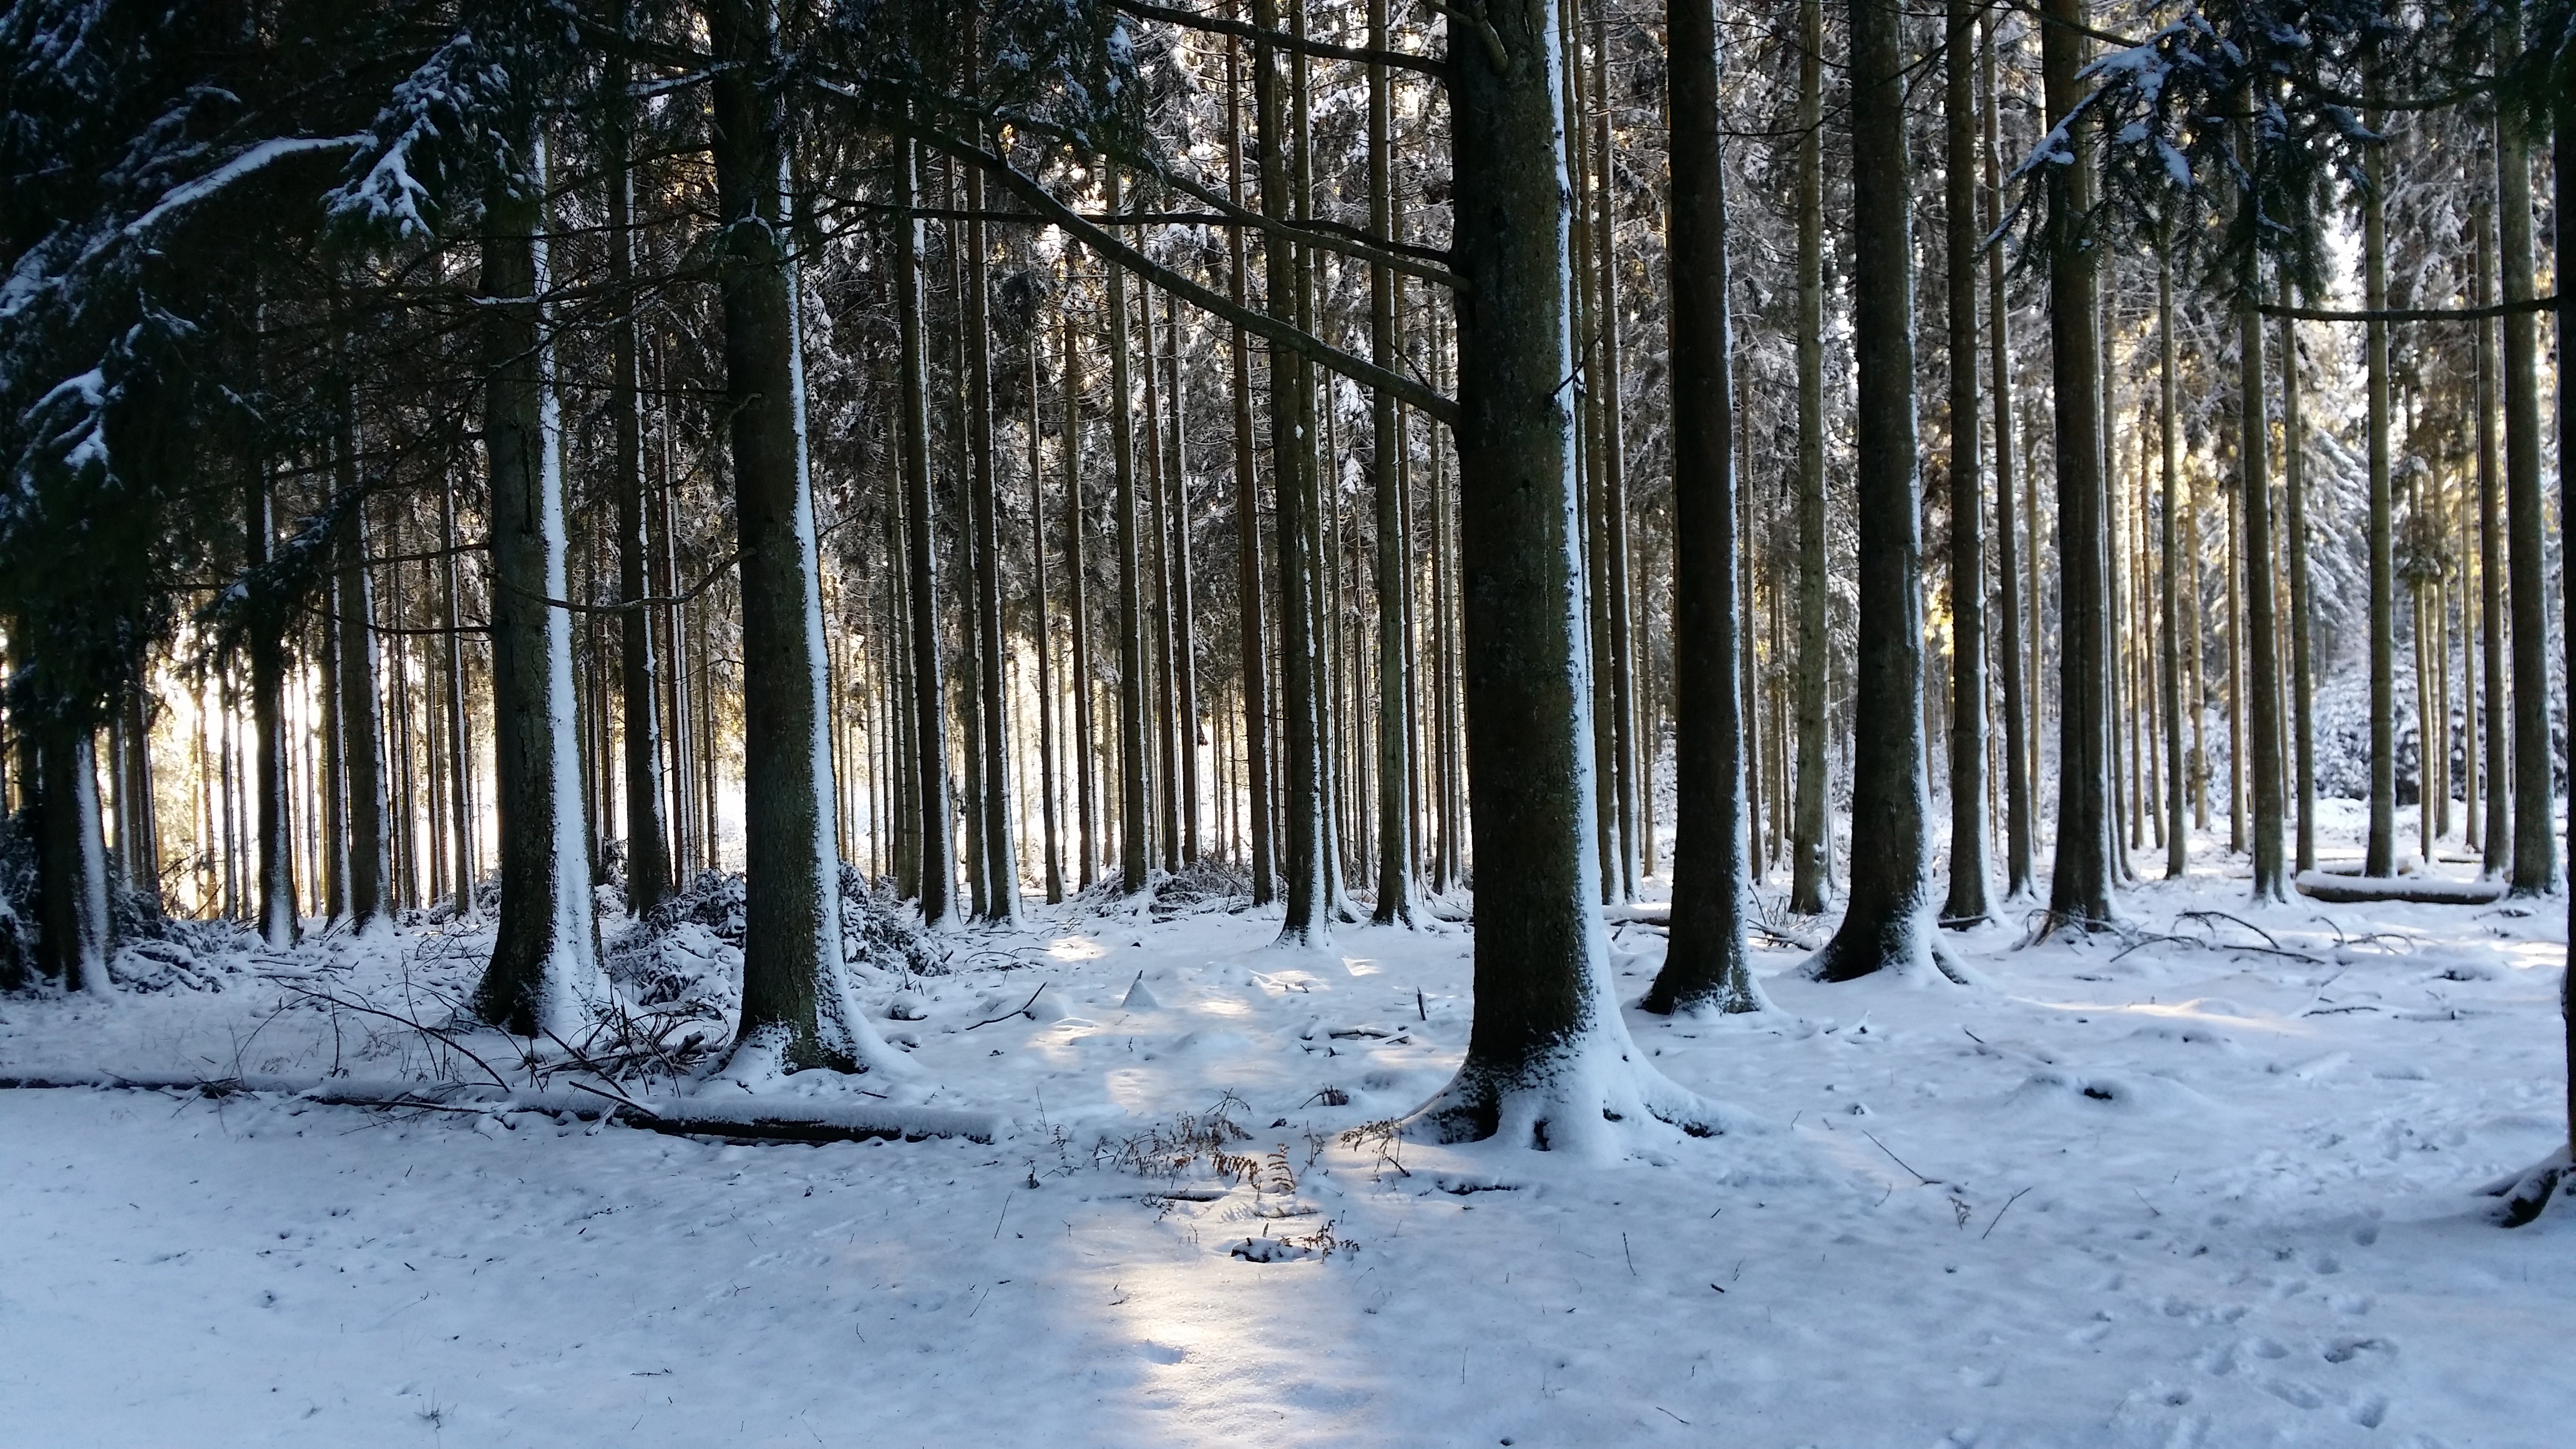
landscape, tree, nature, forest, branch, snow, cold, winter, plant, sky, white, sunlight, pine, foliage, ice, green, weather, christmas, fir, new year, season, winter landscape, trees, leaves, promenade, woodland, habitat, freezing, merry christmas, snowy landscape, natural environment, woody plant